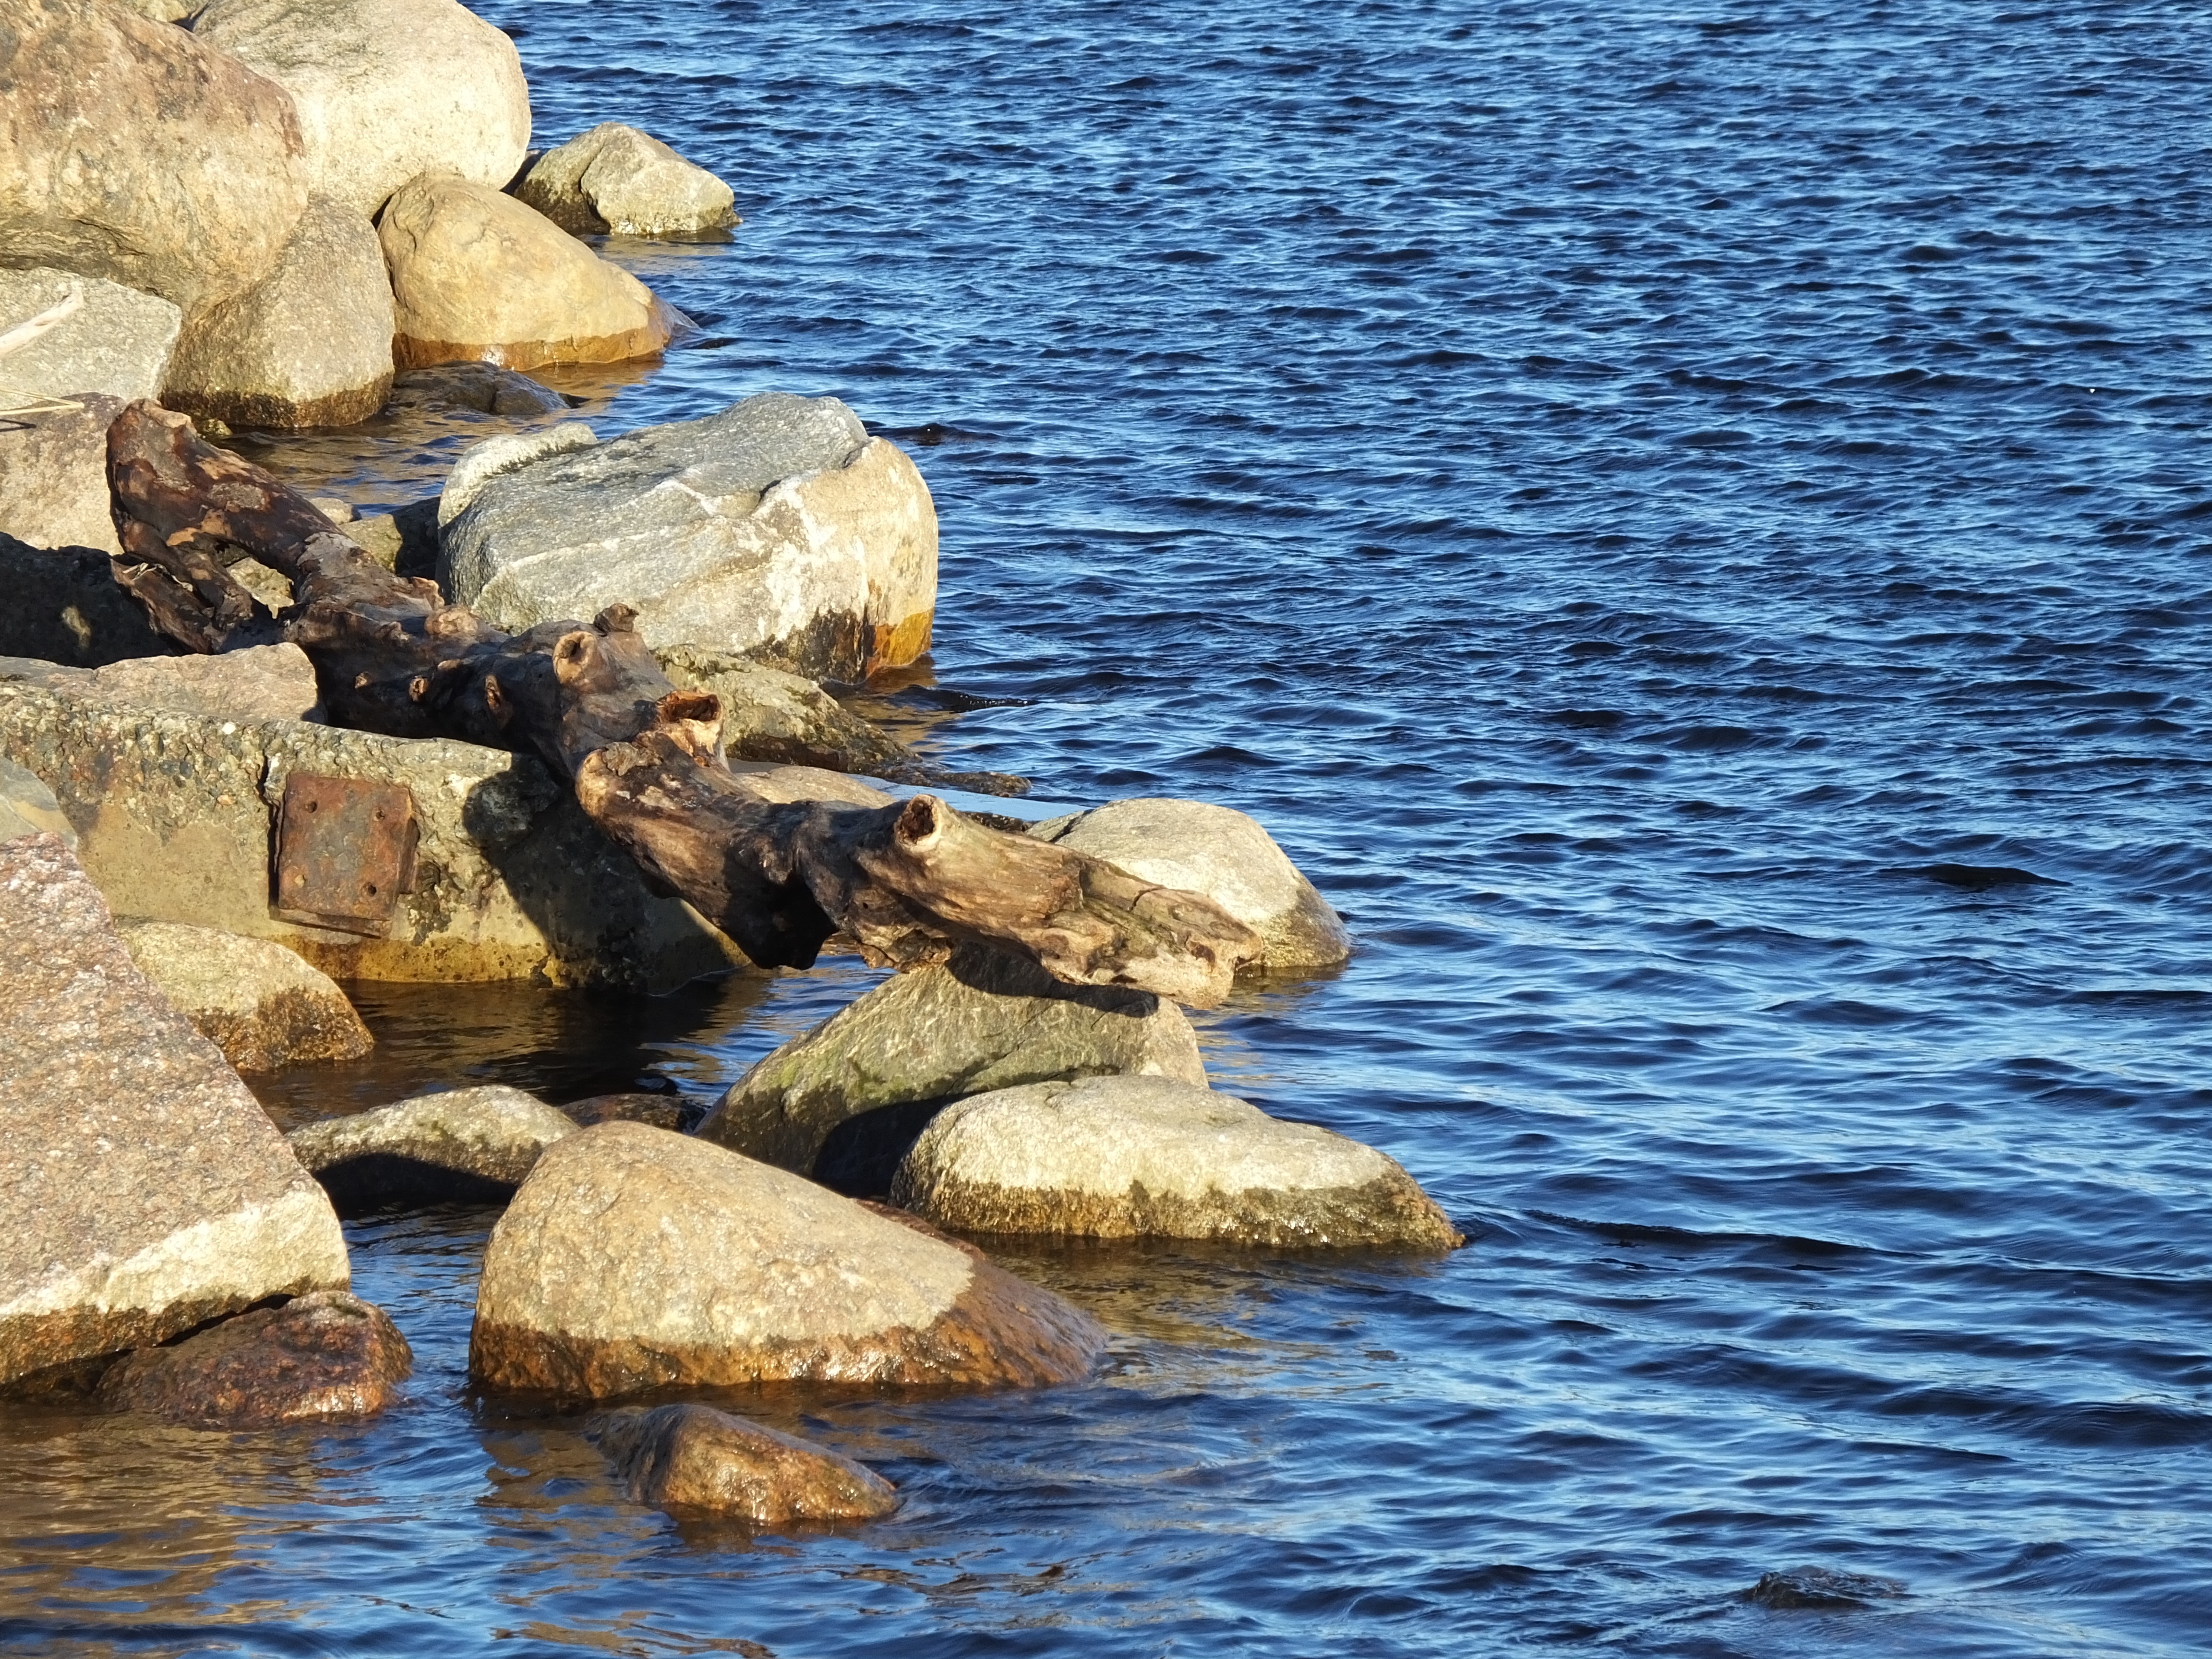
sea, coast, water, rock, ocean, wood, shore, reflection, tranquil, calm, bay, blue, material, body of water, rocks, boulder, blue water